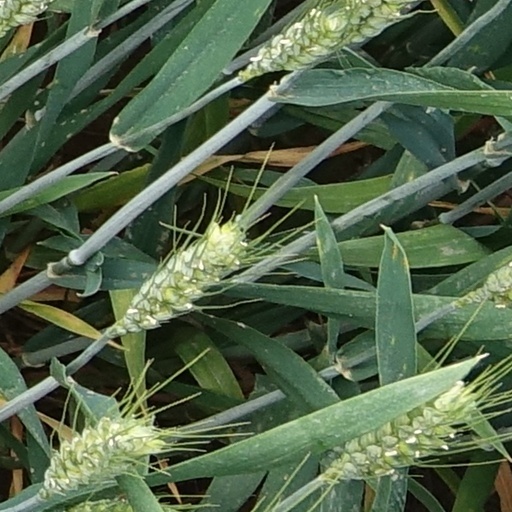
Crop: wheat